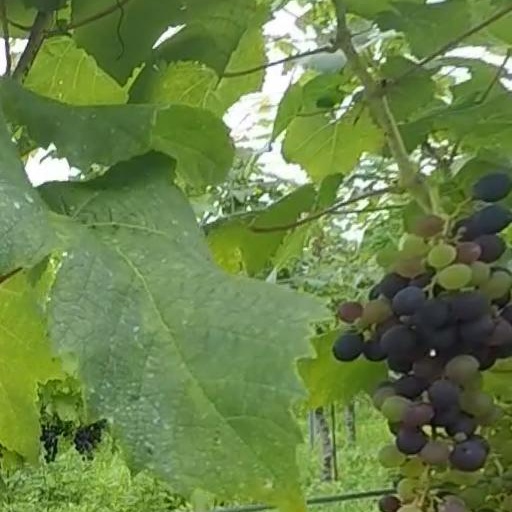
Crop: grape